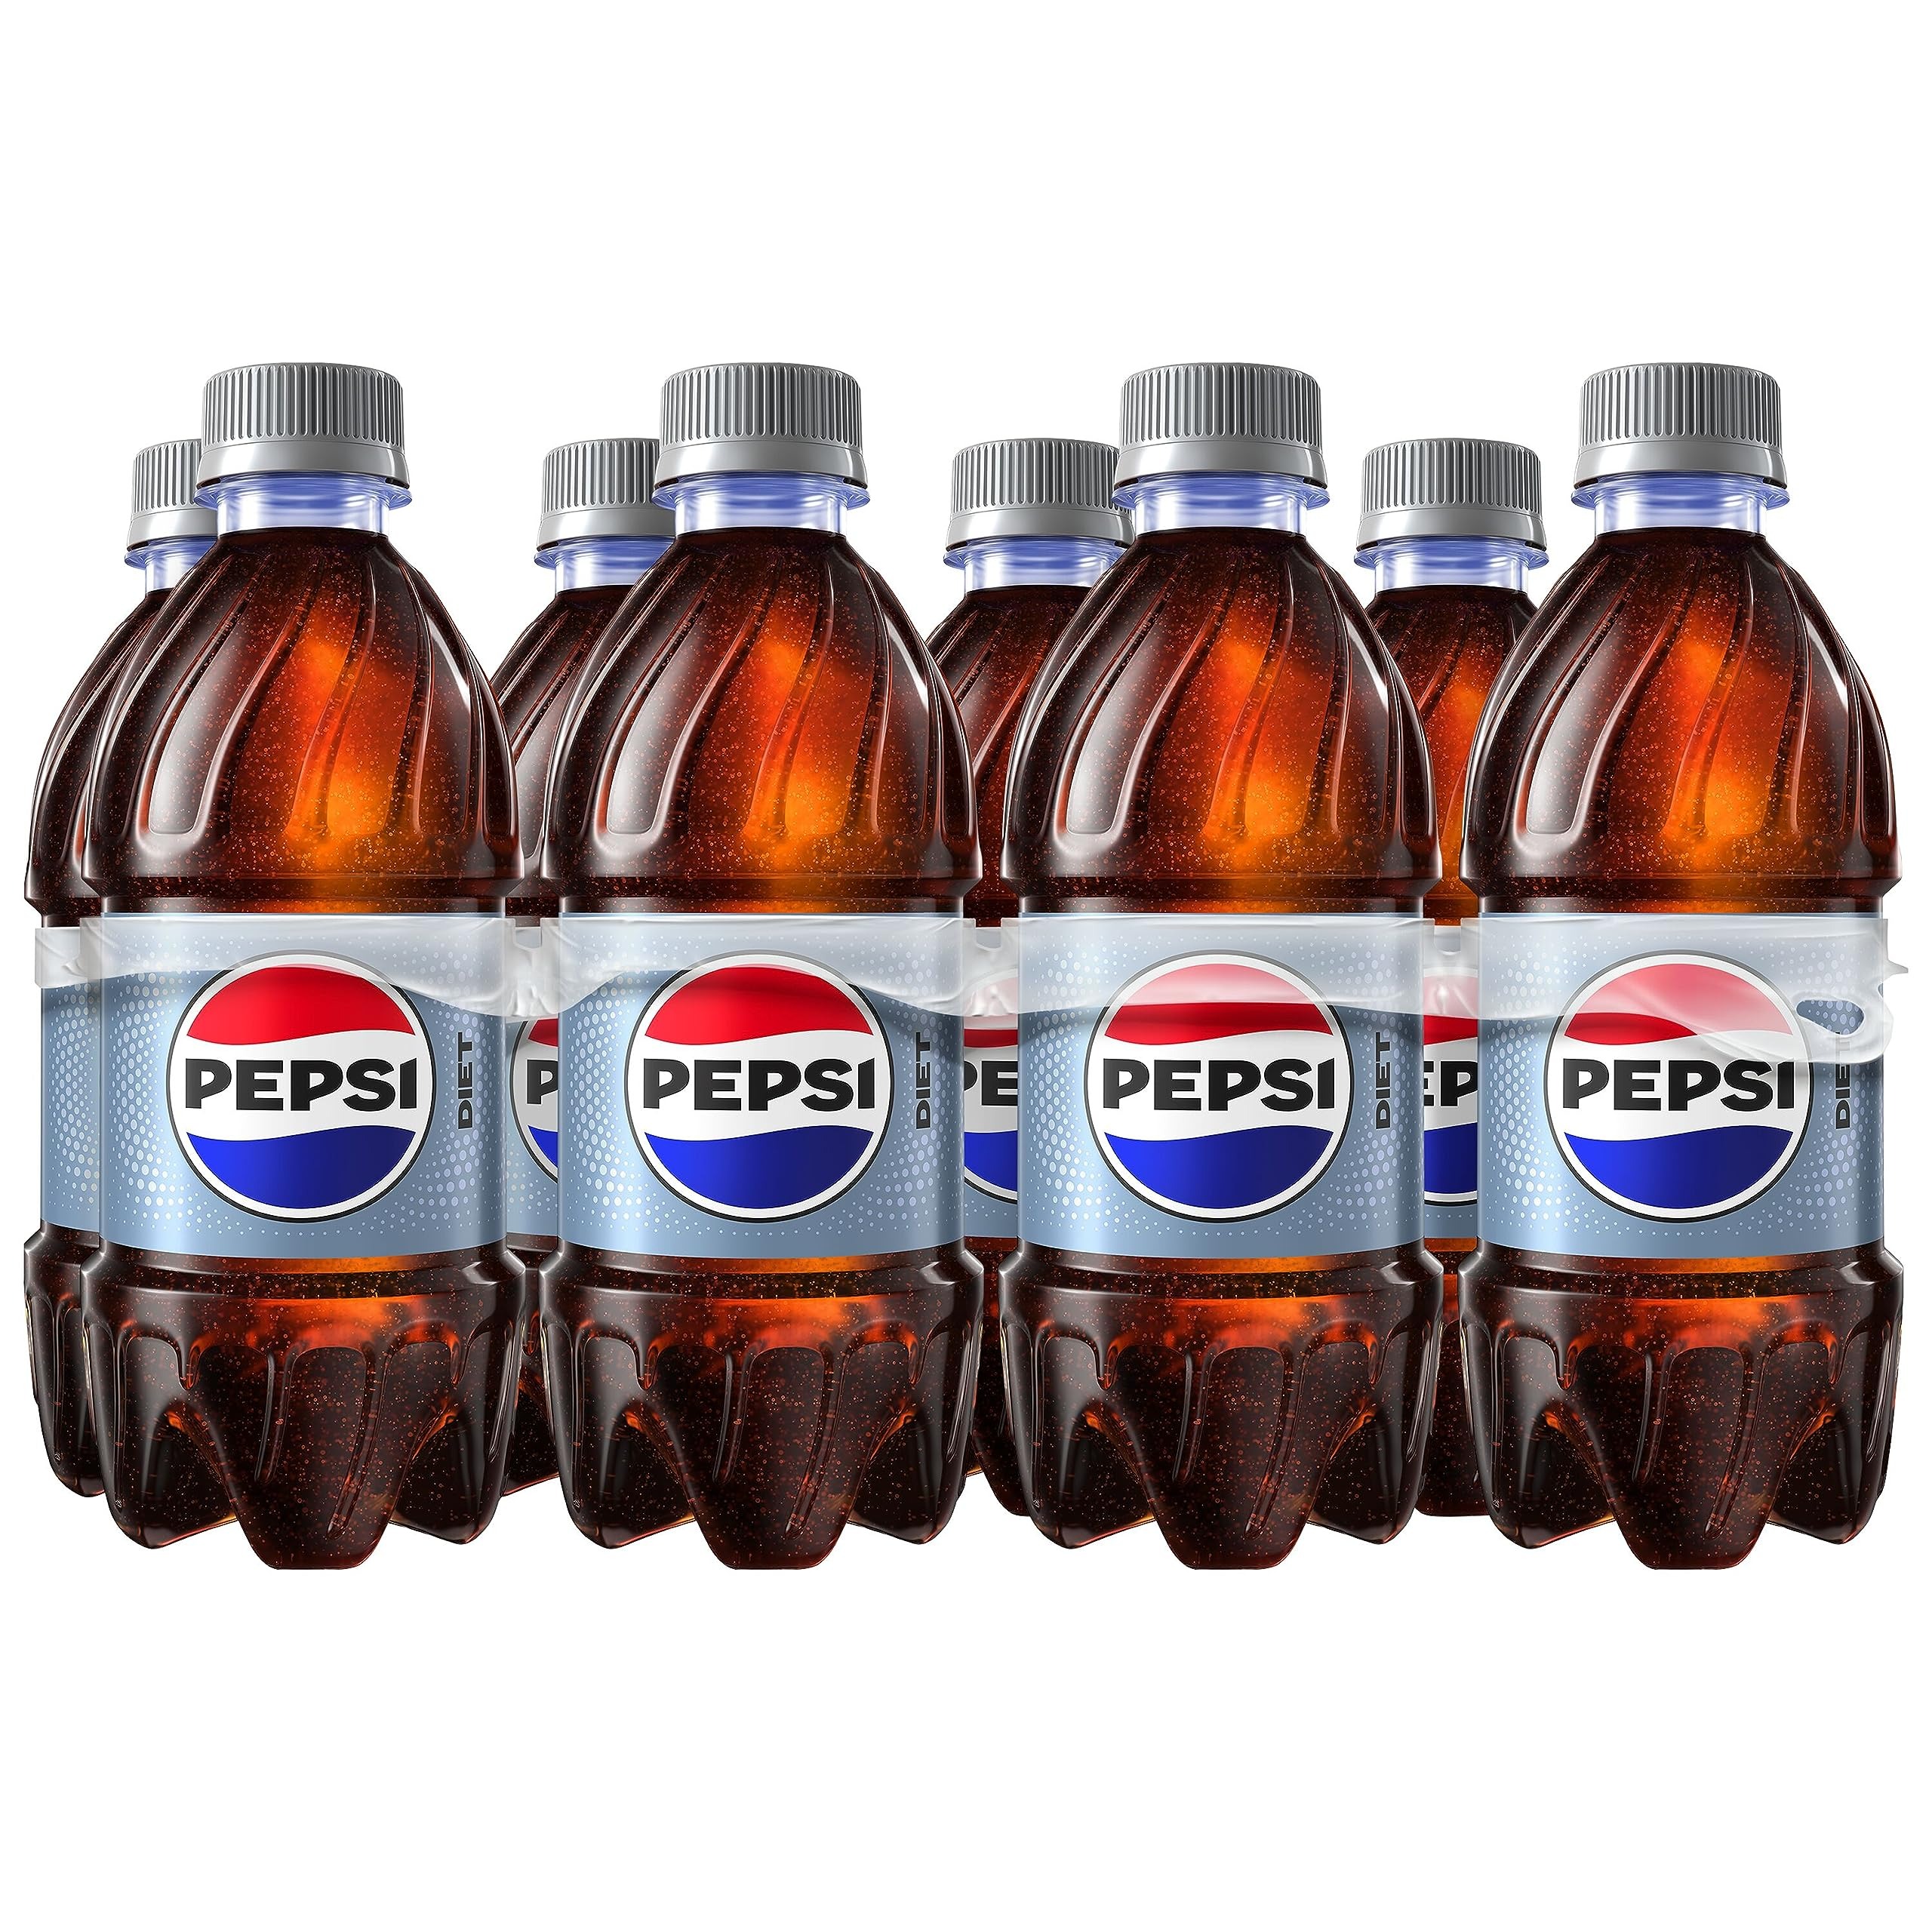
Item Name: Diet Pepsi, 12 Fl Oz Bottles, 8 Pack
Bullet Point 1: Includes 8 (12oz) bottles of Diet Pepsi Cola Soda Pop
Bullet Point 2: Light, crisp and refreshing
Bullet Point 3: 0 Calories & 0g Sugar
Bullet Point 4: The bold, refreshing cola born in New Bern, NC in 1898 and still bottled in the USA
Bullet Point 5: The official soft drink of the National Football League, Major League Baseball, and cola lovers everywhere
Value: 96.0
Unit: Fl Oz

Price: 6.32